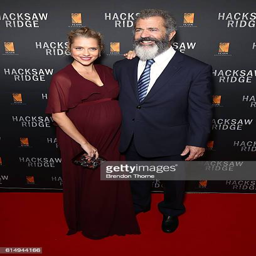
actors arrive ahead of the premiere